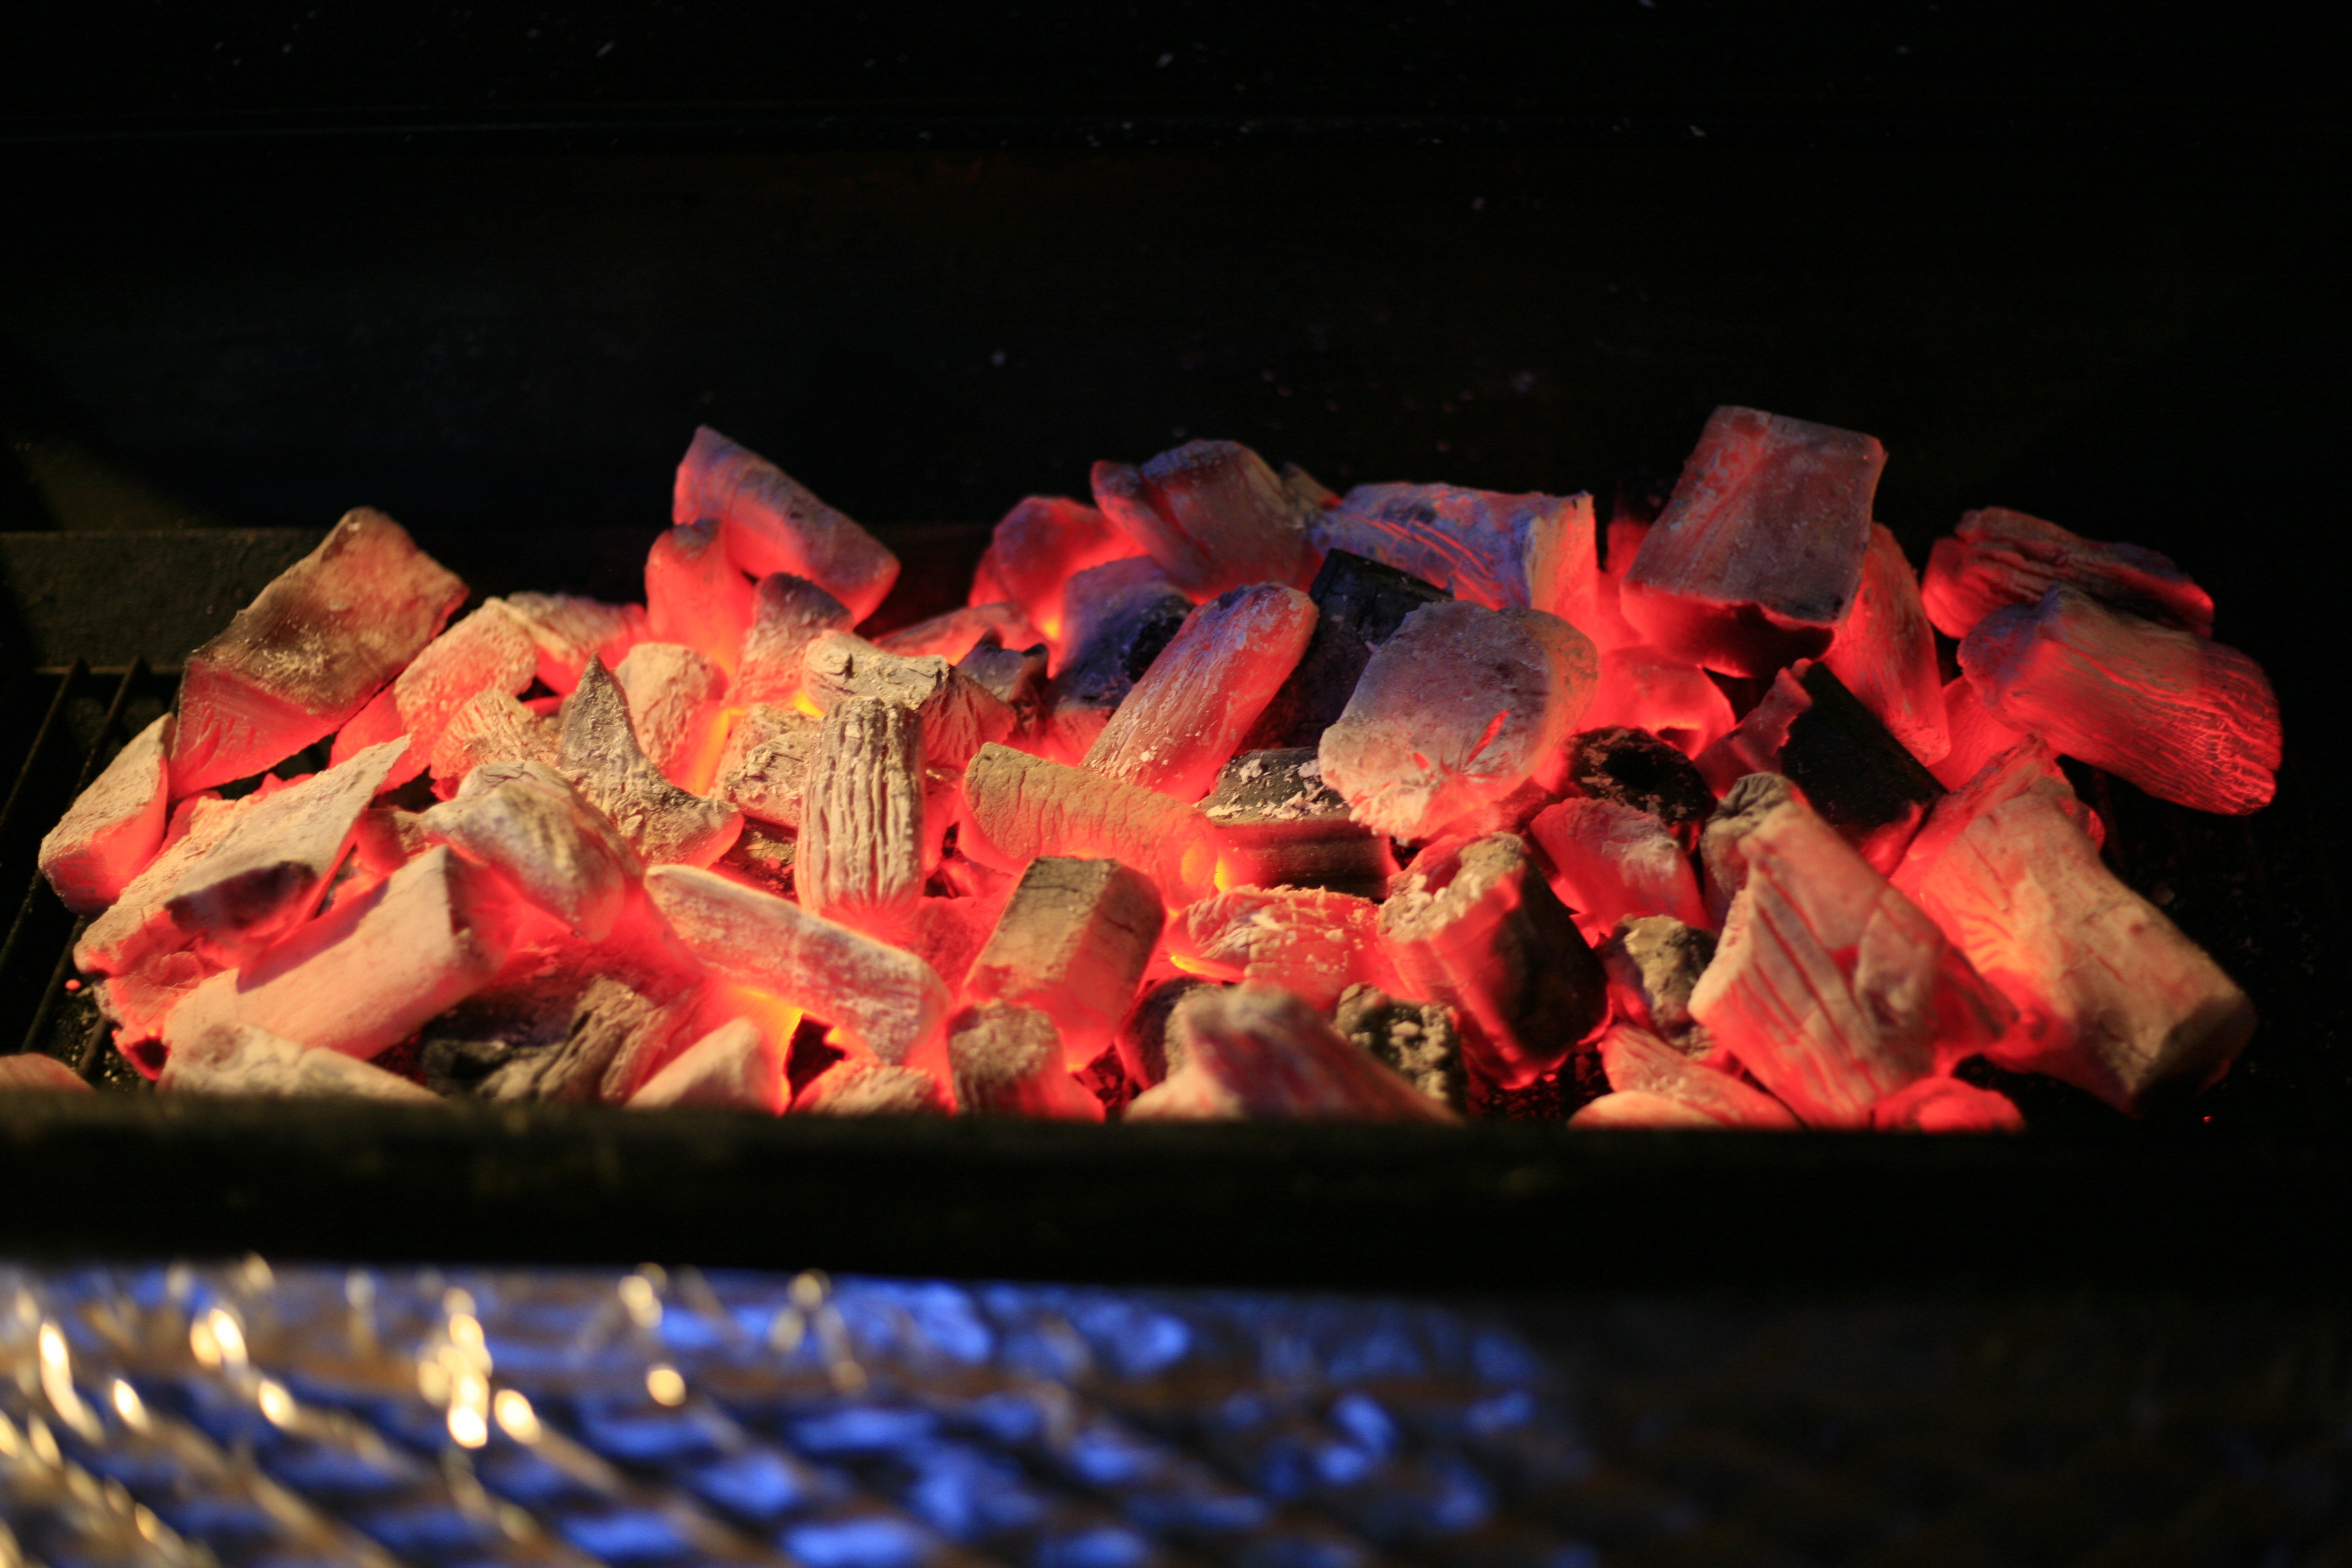
leaf, flower, red, color, fire, barbecue, charcoal, coal, grilled, carbon, macro photography, barbecues